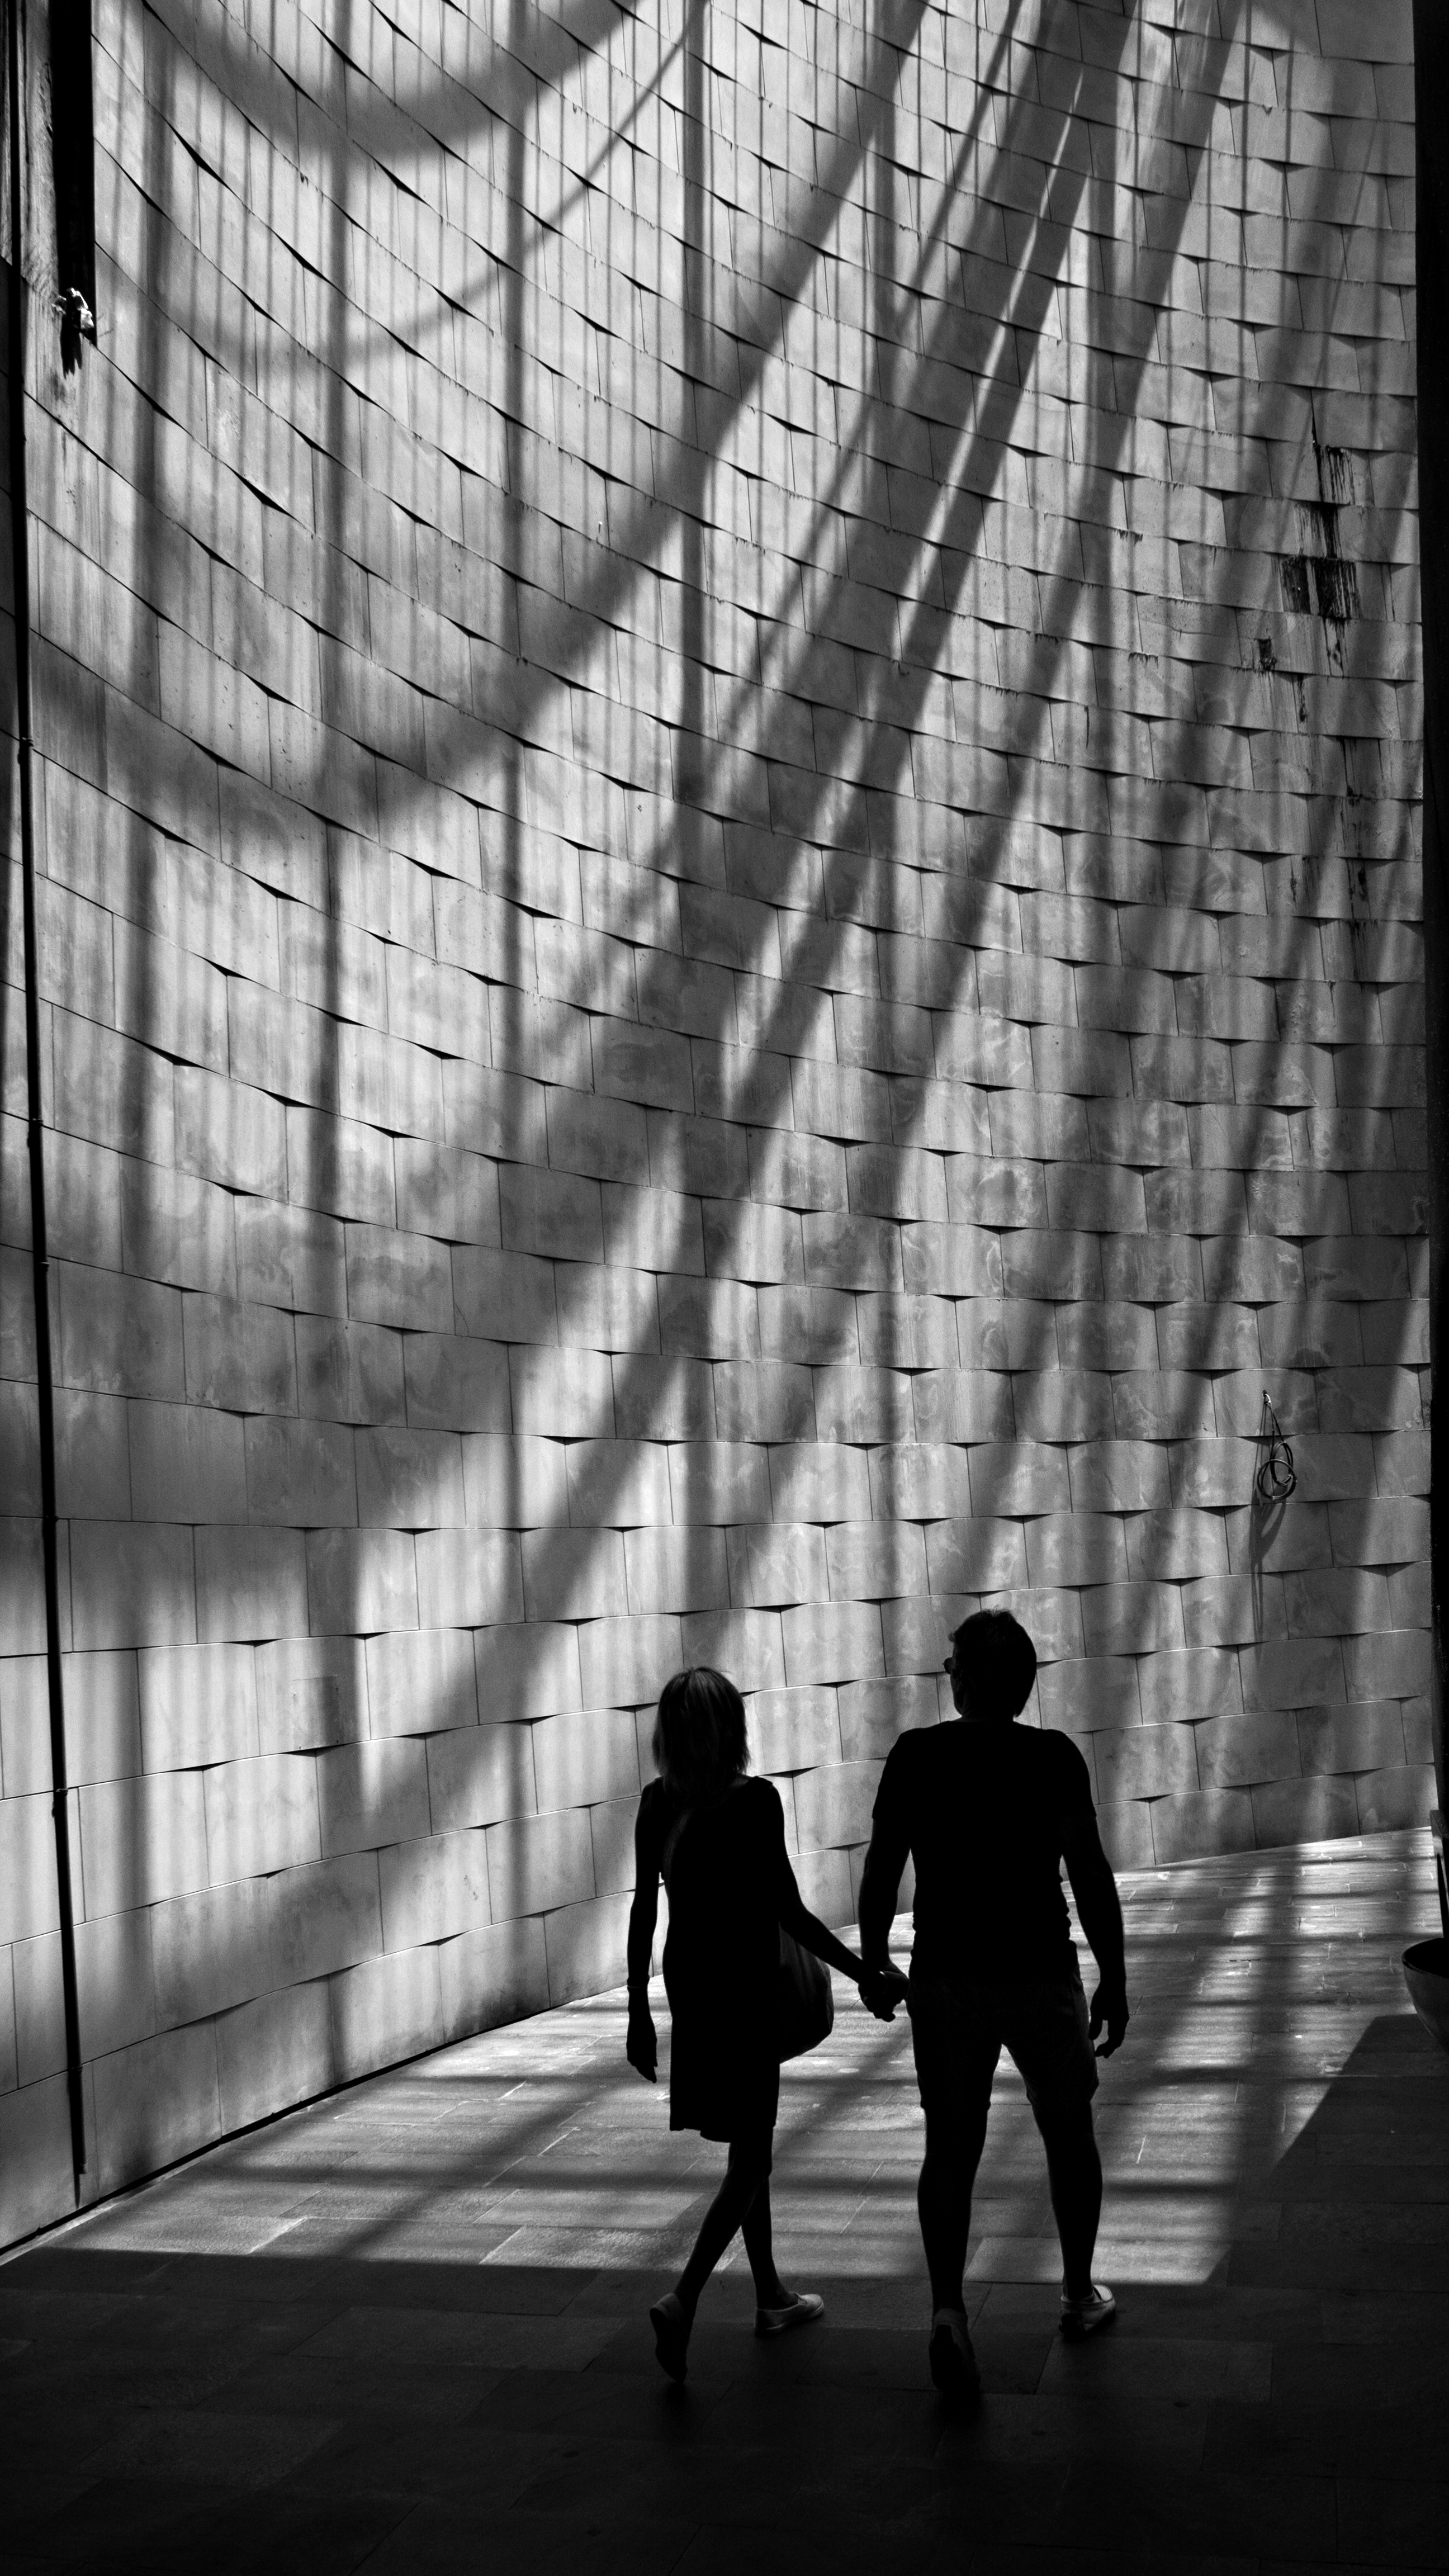
light, black and white, road, white, street, photography, line, shadow, darkness, black, monochrome, streetphotography, infrastructure, symmetry, photograph, snapshot, image, shape, fernandopc, monochrome photography